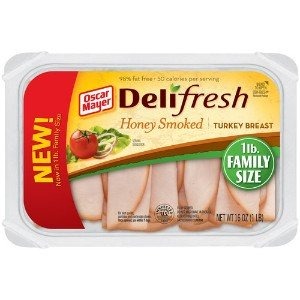
Item Name: OSCAR MAYER LUNCH MEAT COLD CUTS DELI FRESH HONEY SMOKED TURKEY BREAST 16 OZ PACK OF 2
Value: 32.0
Unit: Ounce

Price: 7.16